Gerard Farrés

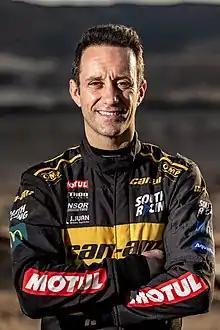

Gerard Farrés i Güell (born 24 March 1979) is a Spanish motorcycle racer of enduro and rally raid. In rally raid, he finished in third place in the motorcycle category in the 2017 Dakar Rally and won Baja Aragón in the same category in 2007, 2009 and 2011.